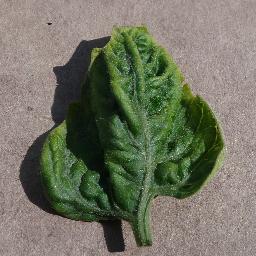
Label: Tomato___Tomato_Yellow_Leaf_Curl_Virus